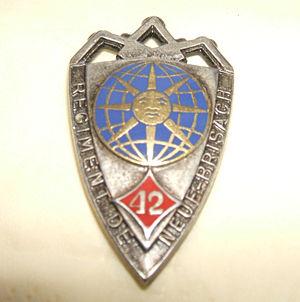
Le secteur fortifié de Colmar est une partie de la ligne Maginot, situé entre le secteur fortifié du Bas-Rhin au nord et le secteur fortifié de Mulhouse au sud.
Le 42ᵉ régiment d'infanterie est un régiment d'infanterie de l'Armée de terre française créé sous la Révolution à partir du régiment de Limousin, un régiment français d'Ancien Régime
Un régiment d'infanterie de forteresse est une unité militaire française spécialisée dans la défense des fortifications de la ligne Maginot, durant les années 1930 jusqu'à 1940.